Royal Canadian Air Cadets

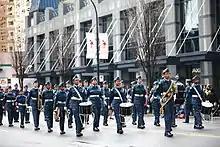
767 Dearman Royal Canadian Air Cadet Squadron band during a Santa Claus Parade in 2012

Throughout the spring and fall approximately 22,000 air cadets participate in familiarization gliding at regional gliding centres located across the country. Each summer, 320 cadets earn a Transport Canada Glider Pilot Licence through the Air Cadet Glider Pilot Training Course and 250 more earn a Private Pilot licence. The Air Cadet Gliding Program conducts approximately 60,000 glider flights annually in Schweizer SGS 2-33 gliders. The aircraft fleet used in the gliding program is owned by the Air Cadet League of Canada. The fleet, consisting of more than 100 gliders and tow planes is maintained by the Canadian Armed Forces under a memorandum of understanding. Canadian Armed Forces pilots and Civilian Instructors operate the fleet to train cadets. The aircraft that are used during the Private Pilot Training Course are various, and they depend on the flight school the cadet is posted at during their course. The Private Pilot Training Course is operated by private flight schools, and the instructors are not affiliated with the cadet program. The aircraft can be a Cessna 152, Cessna 150, Cessna 172, or DA20 Katana.